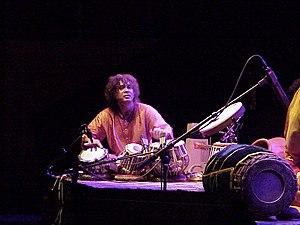
Zakir Hussain, né le 9 mars 1951, fils du joueur de tablâ Alla Rakha, est un célèbre percussionniste indien.